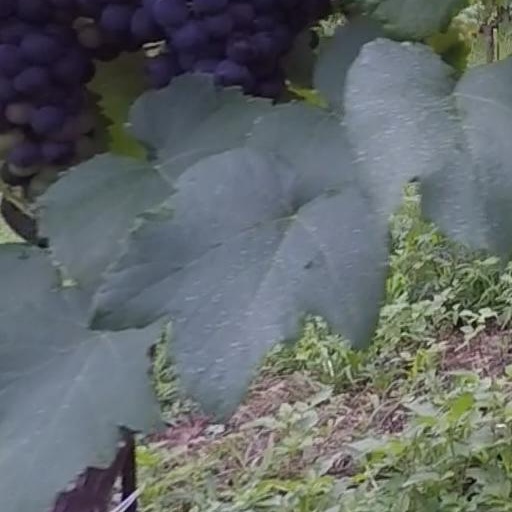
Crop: grape